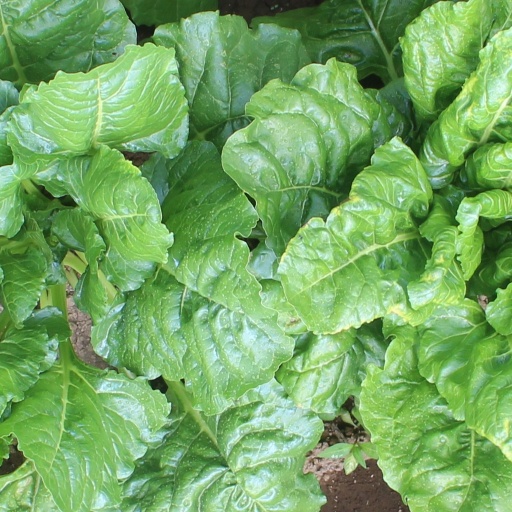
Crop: sugar beet